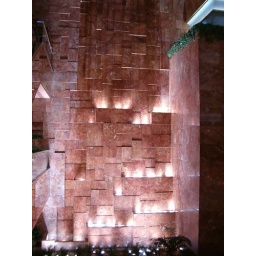
cool water wall in trump tower